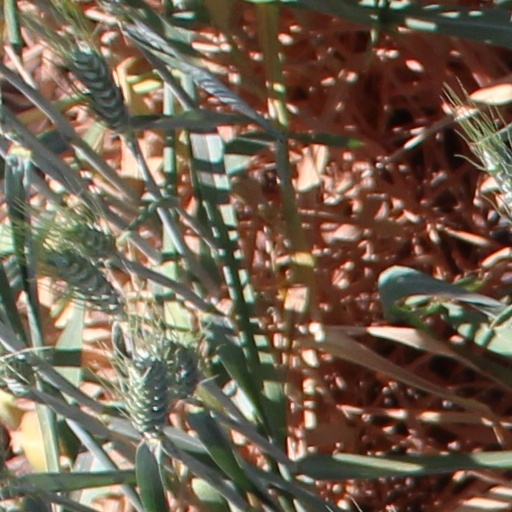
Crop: wheat